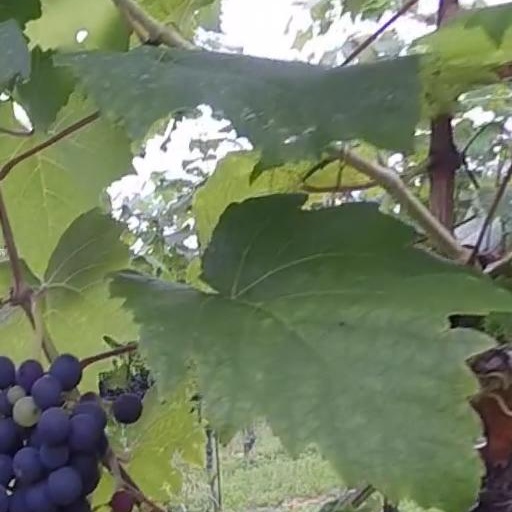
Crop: grape